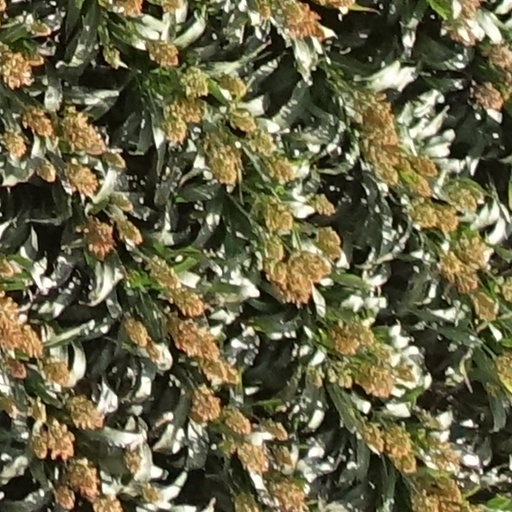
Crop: sorghum